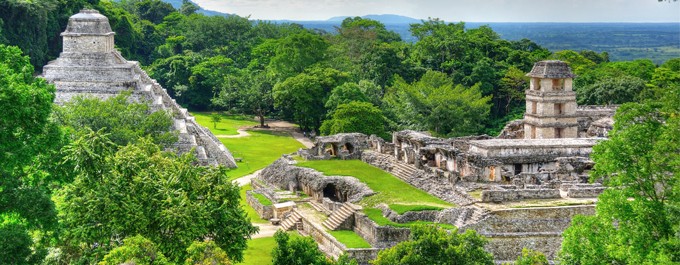
Landmark: Chichen Itza